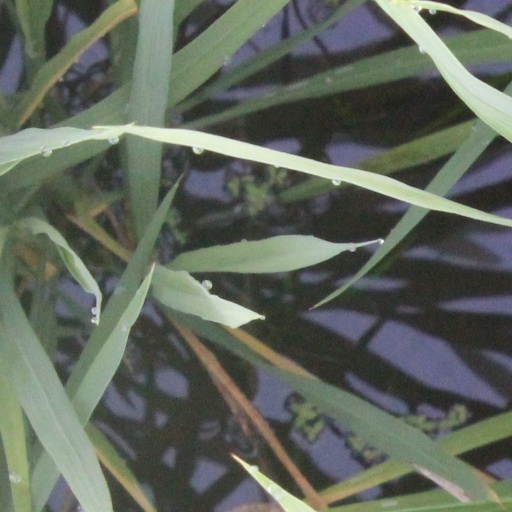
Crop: rice